Bibliography of the Reconstruction era

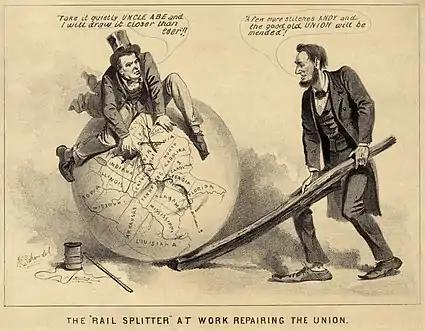
A political cartoon of Andrew Johnson and Abraham Lincoln, 1865, entitled "The Rail Splitter At Work Repairing the Union." The caption reads (Johnson): "Take it quietly Uncle Abe and I will draw it closer than ever." (Lincoln): "A few more stitches Andy and the good old Union will be mended."

This is a selected bibliography of the main scholarly books and articles of Reconstruction, the period after the American Civil War, 1863–1877 (or 1865 to 1877).